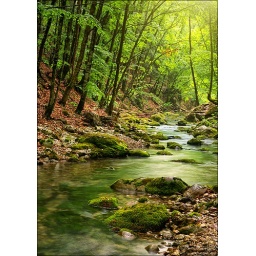
River deep in mountain forest